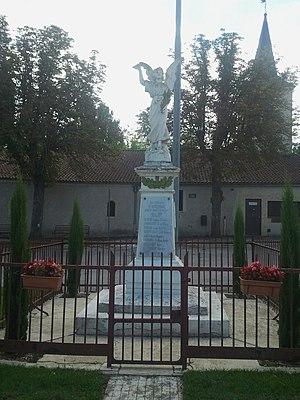
Le monument aux morts à Auterrive
Auterive est une commune française située dans le département du Gers en région Occitanie.